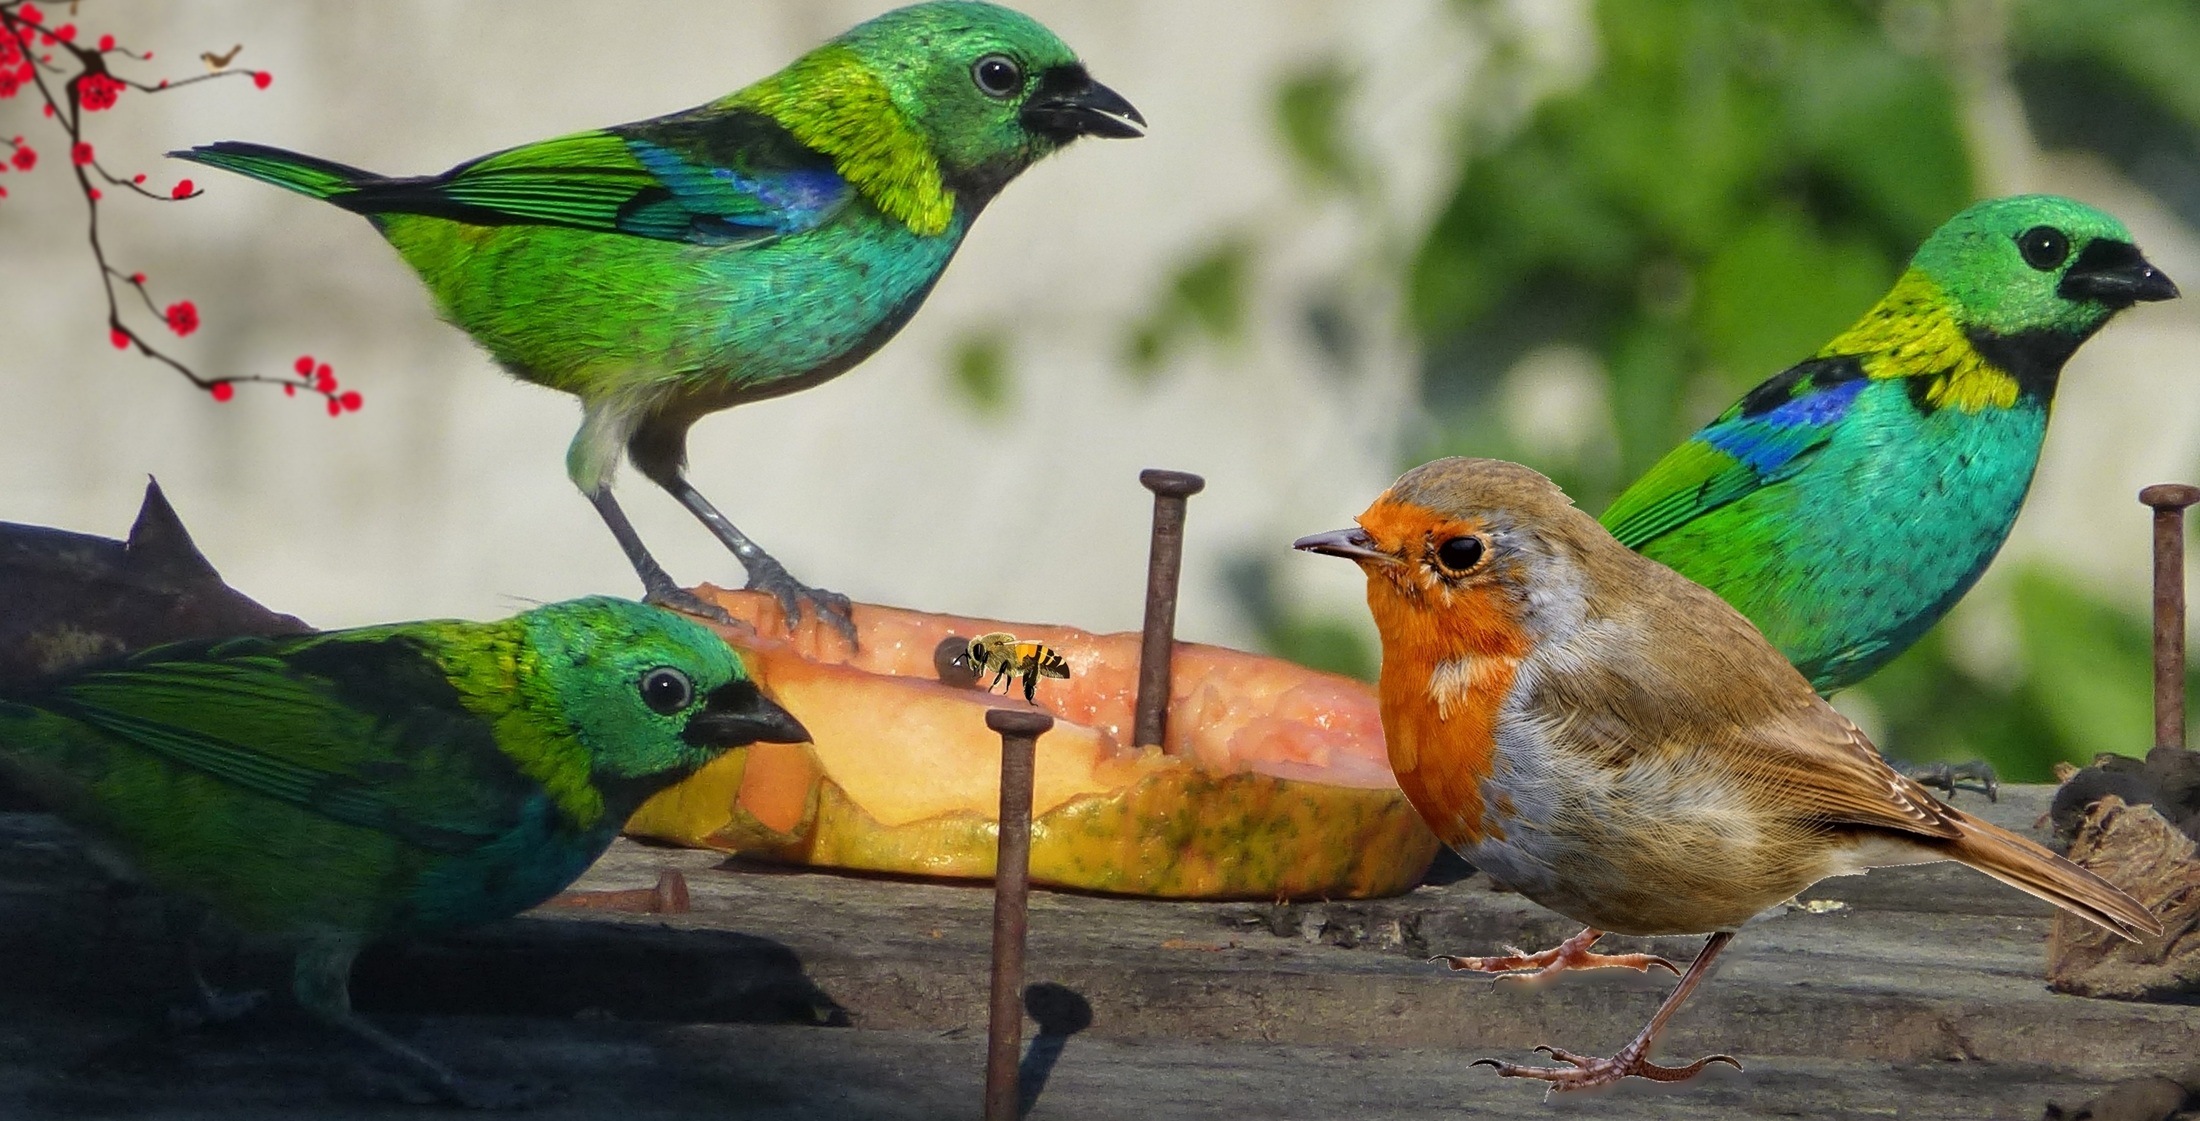
nature, bird, wildlife, beak, freedom, fauna, life, ecology, birds, vertebrate, finch, birdie, animal world, perching bird